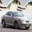
Label: automobile